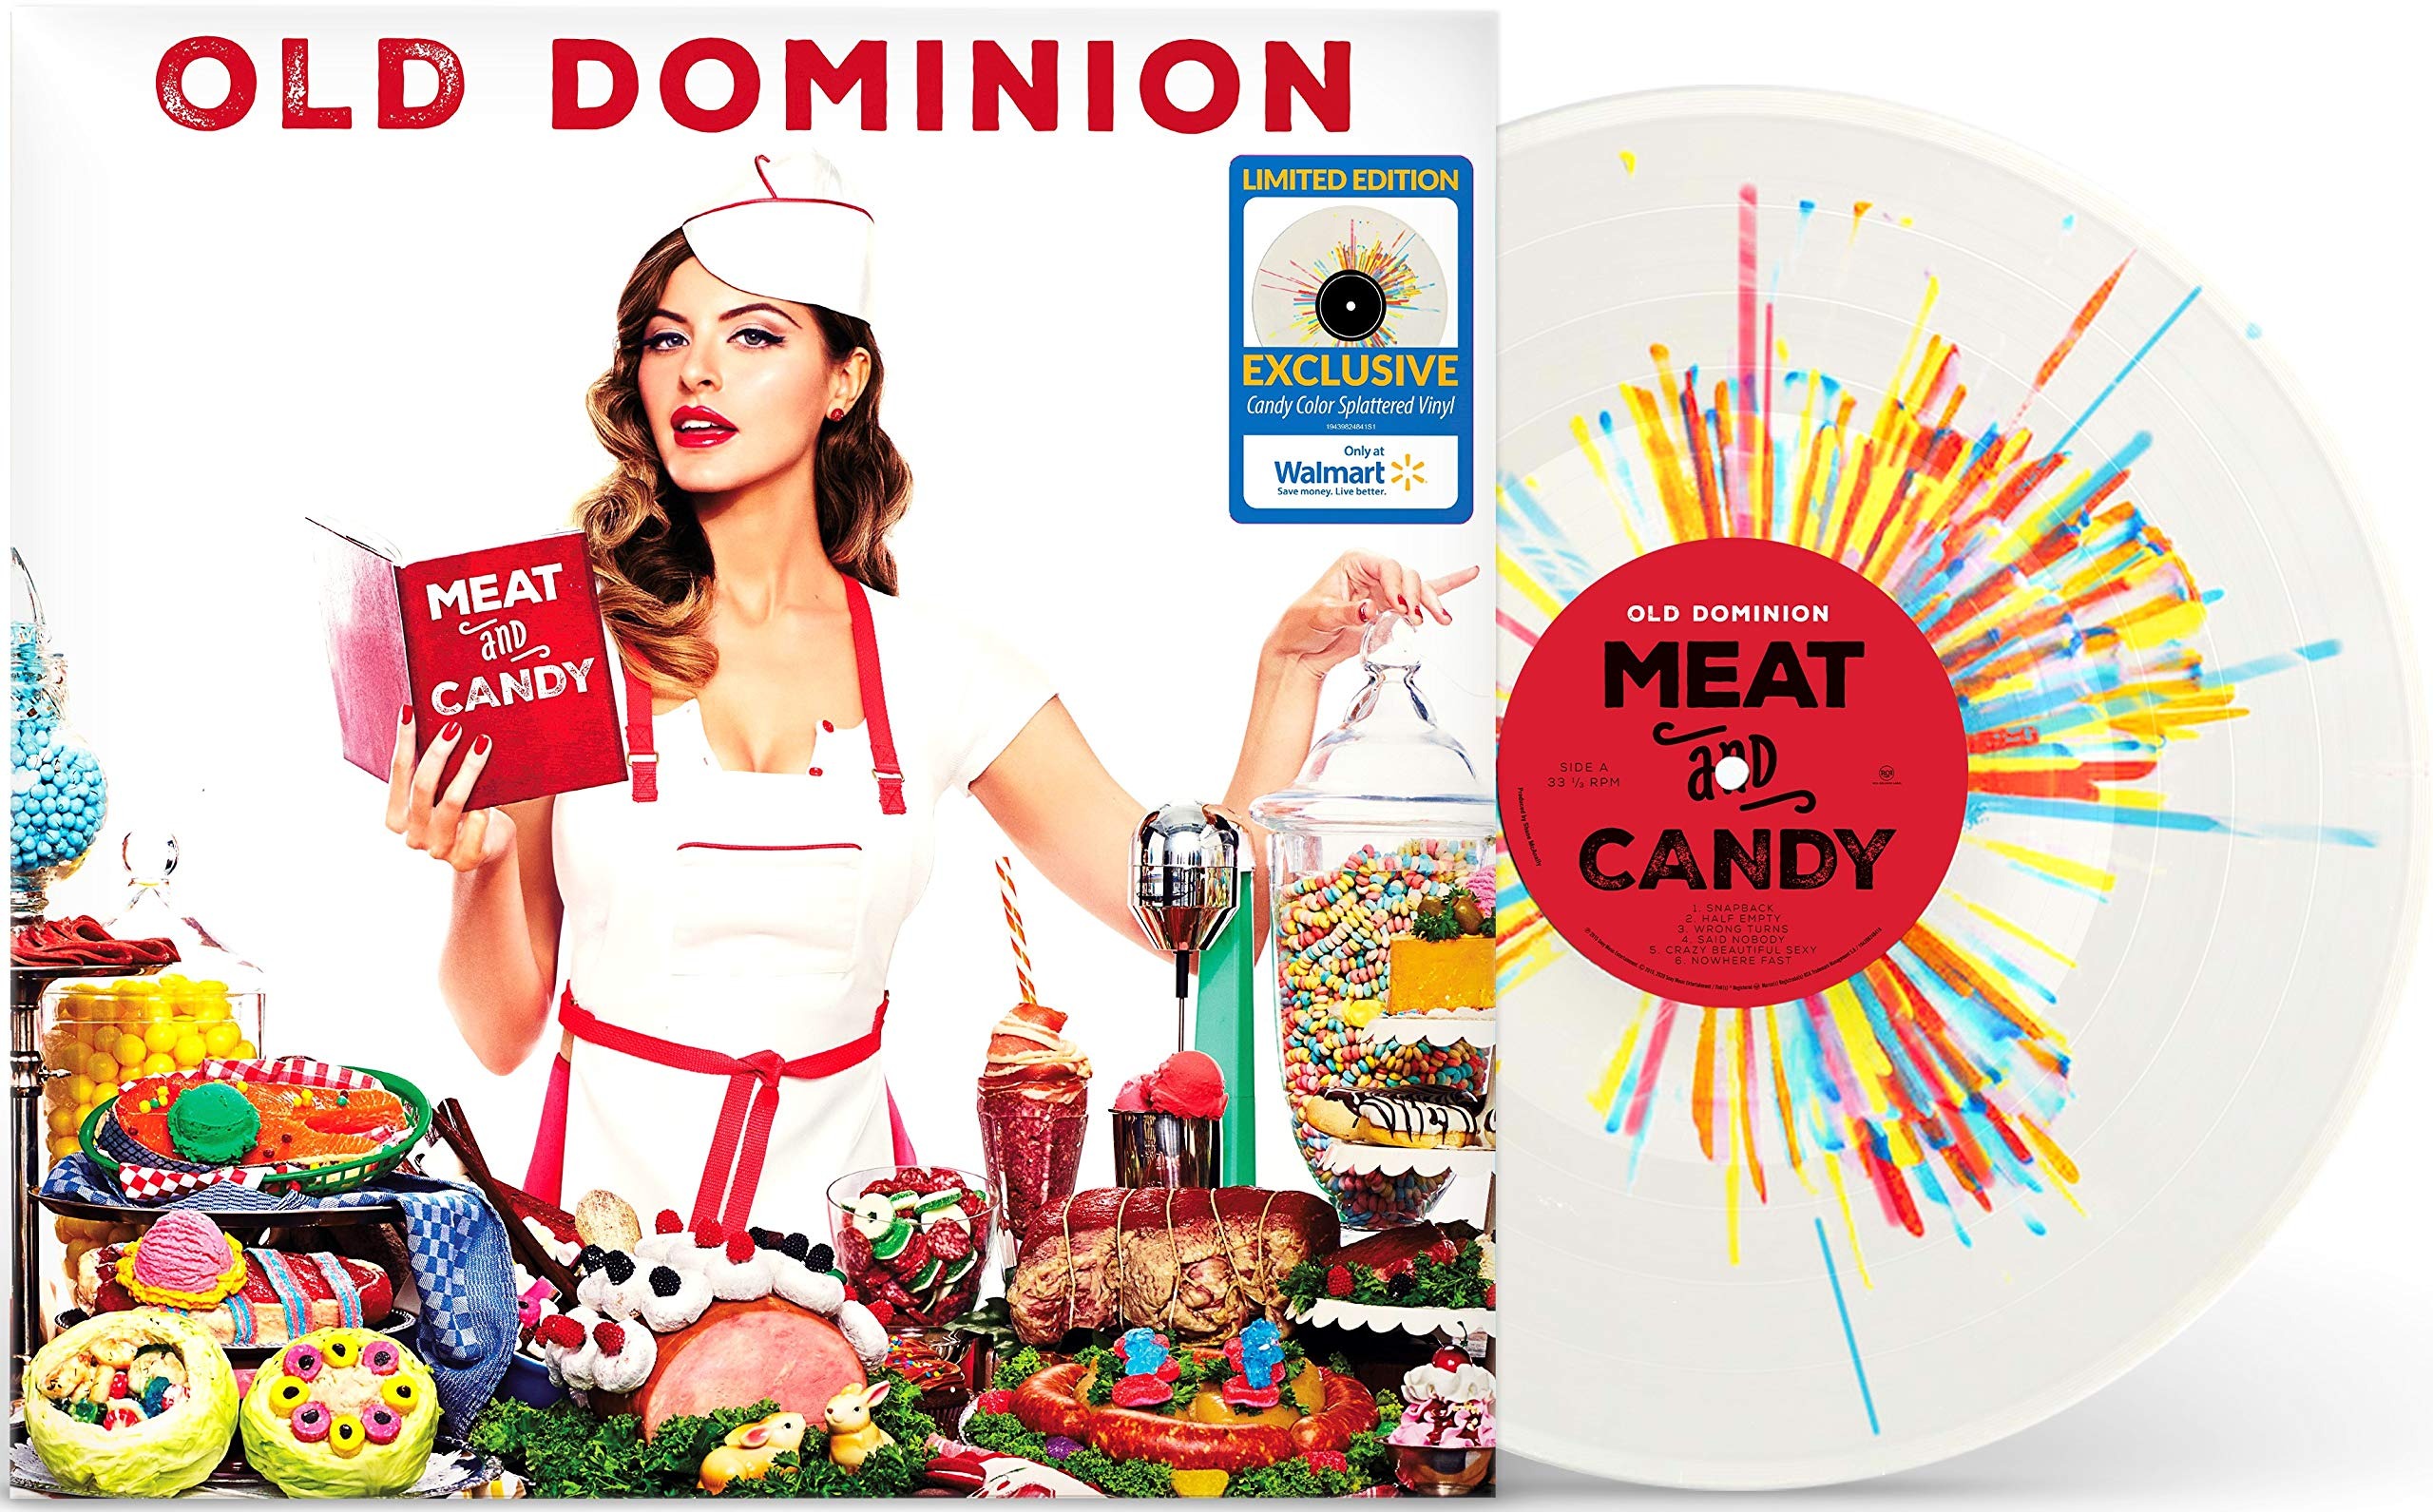
Item Name: Old Dominion - Meat and Candy (WM Exclusive Candy Color Splattered Vinyl)
Value: 1.0
Unit: Count

Price: 111.975